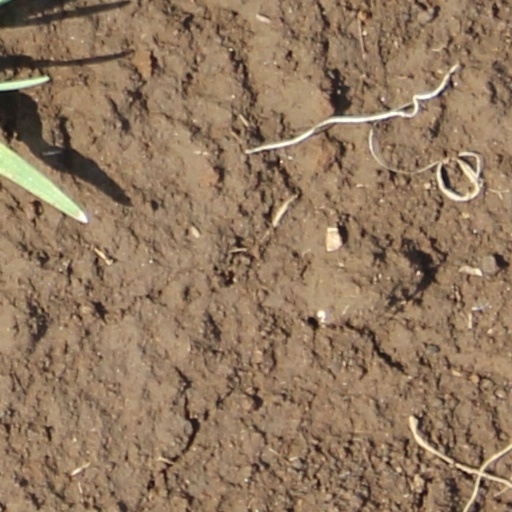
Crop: wheat